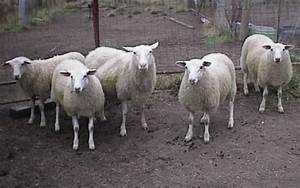
Label: pecora